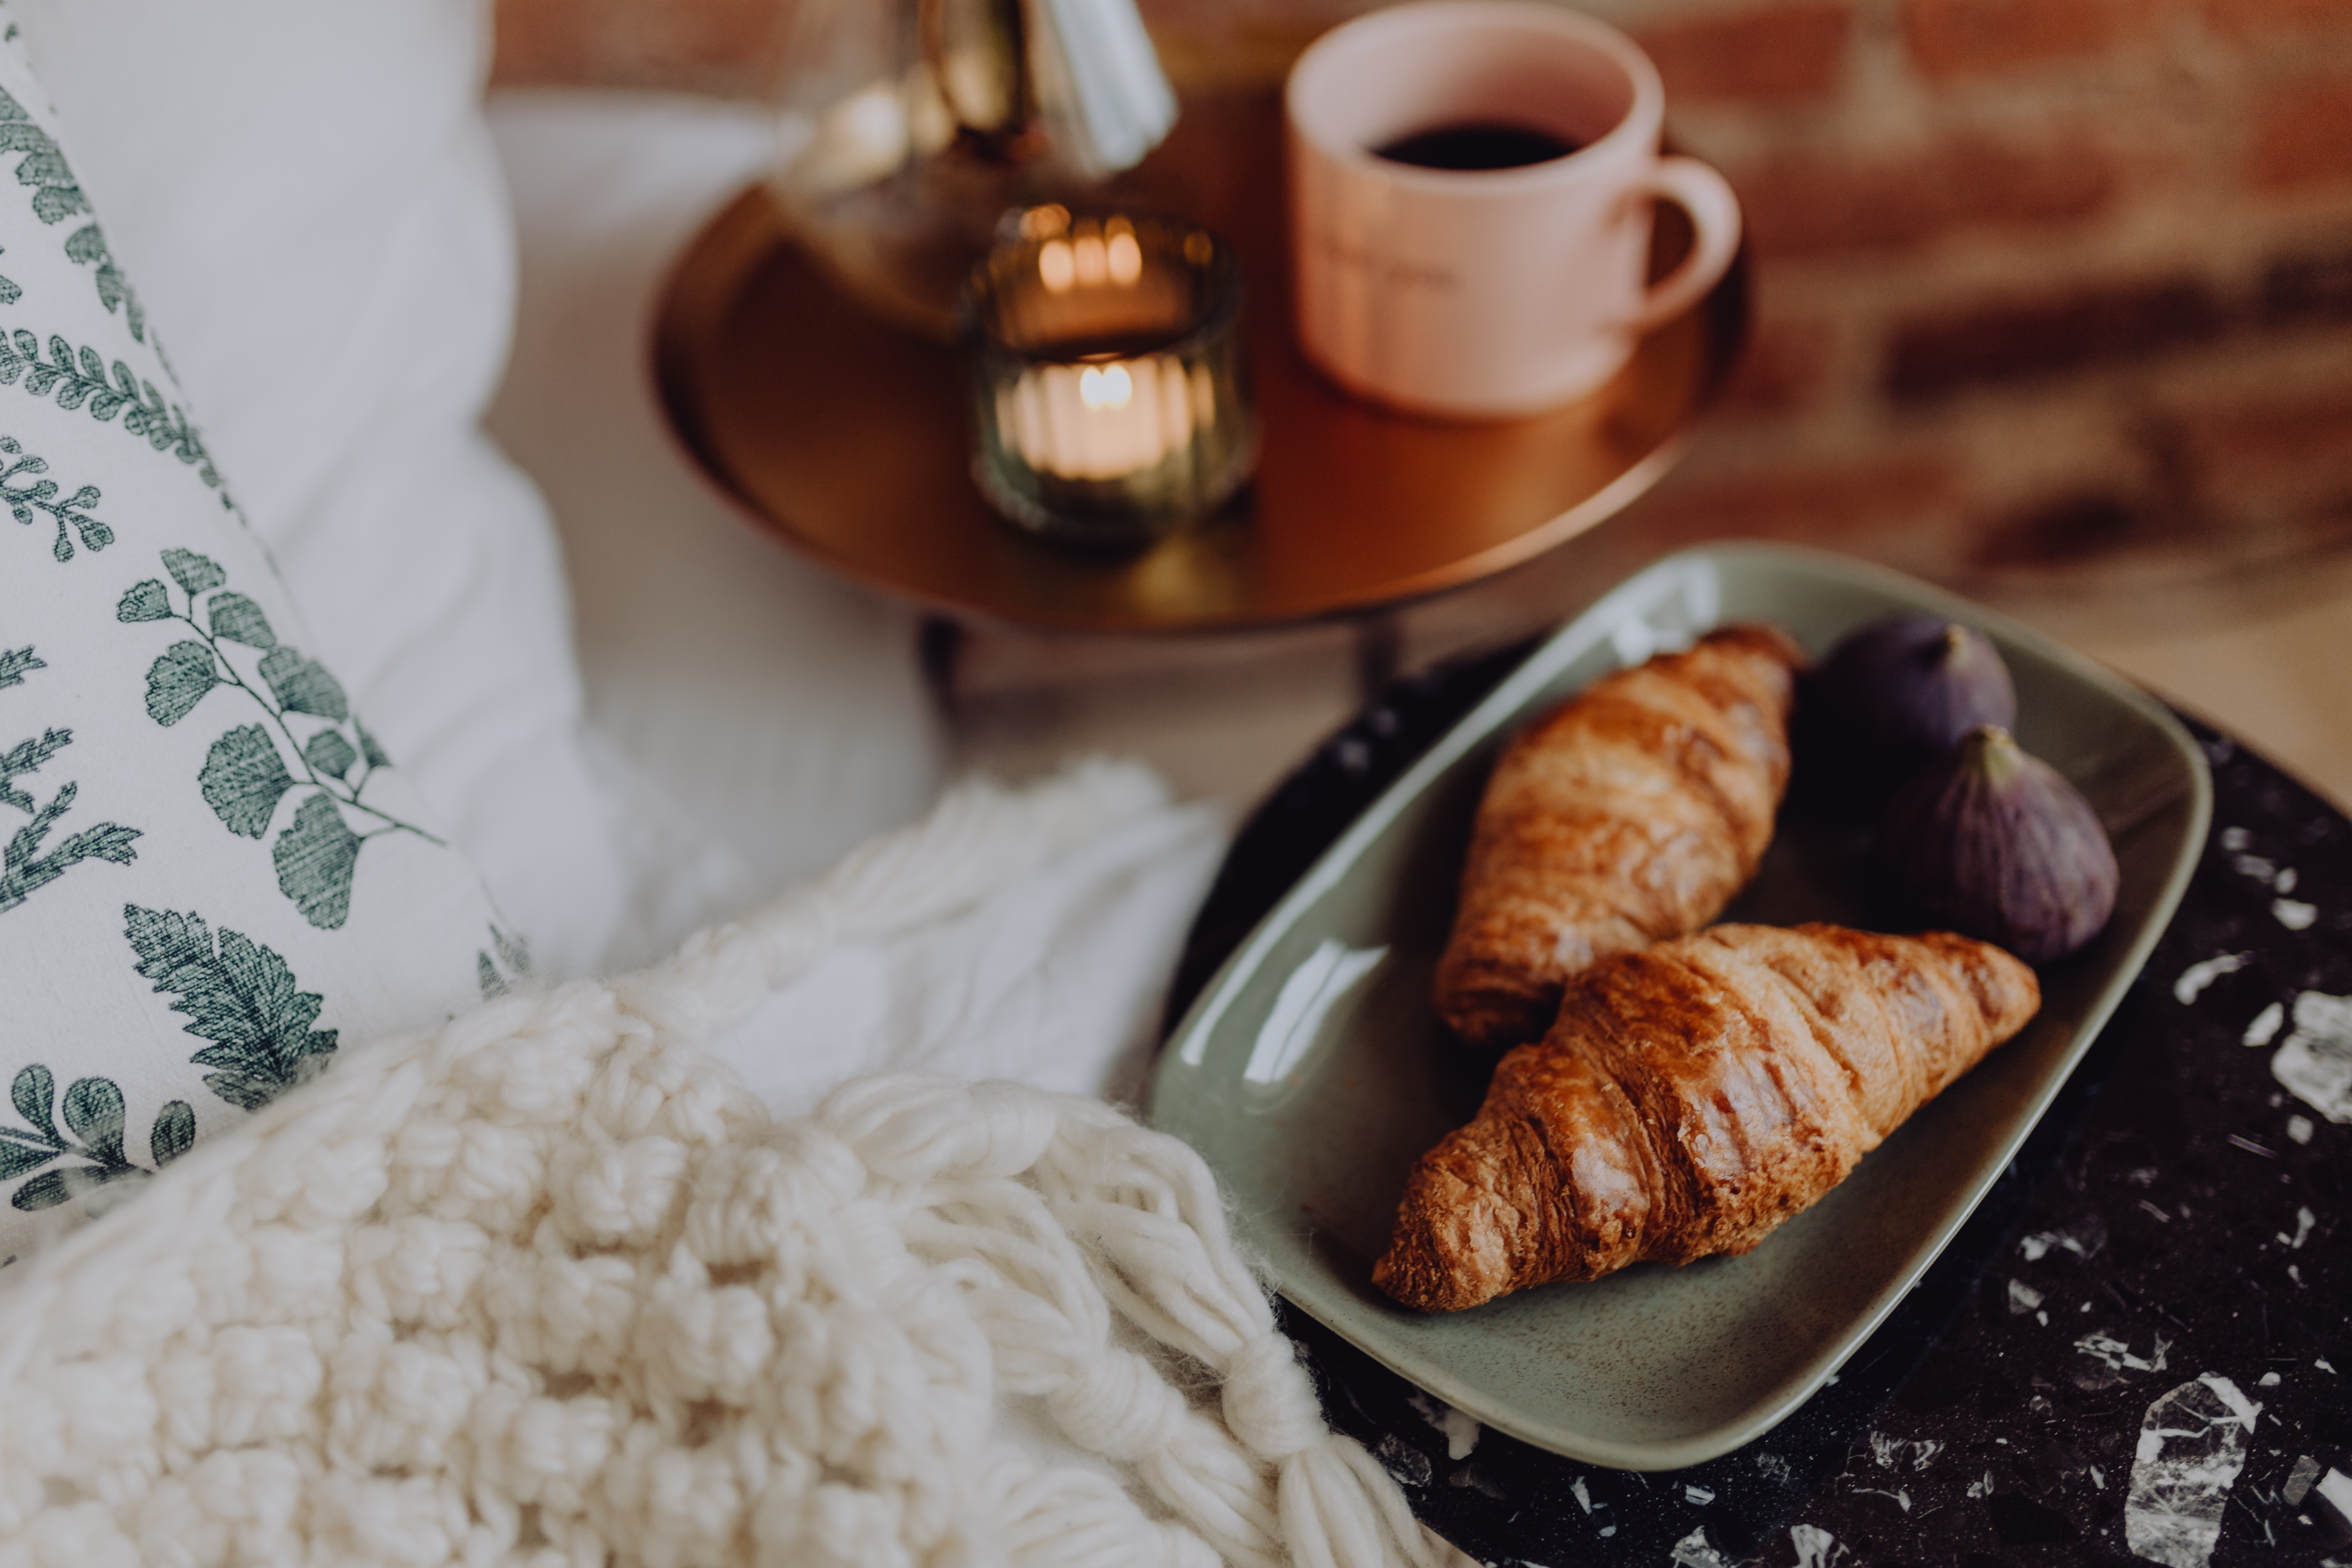
food, croissant, dish, cuisine, ingredient, breakfast, pain au chocolat, pastry, meal, brunch, baked goods, Sfogliatelle, kifli, scone, dessert, viennoiserie, produce, finger food, snack, bread roll, baking, Pastizz